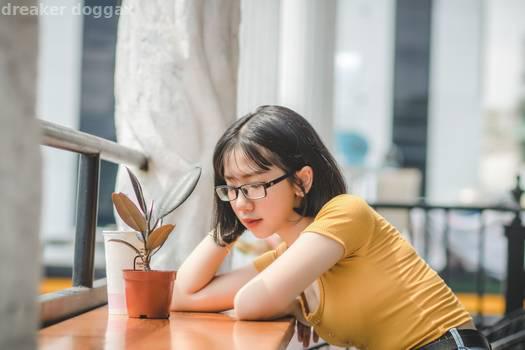
Label: Watermark